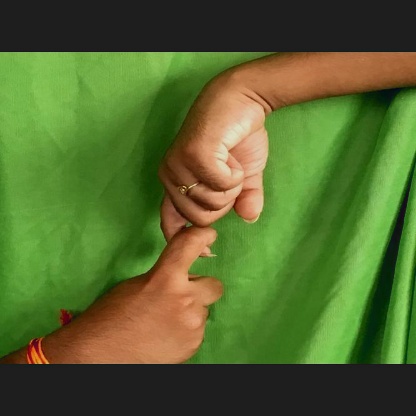
Mudra: Pasha